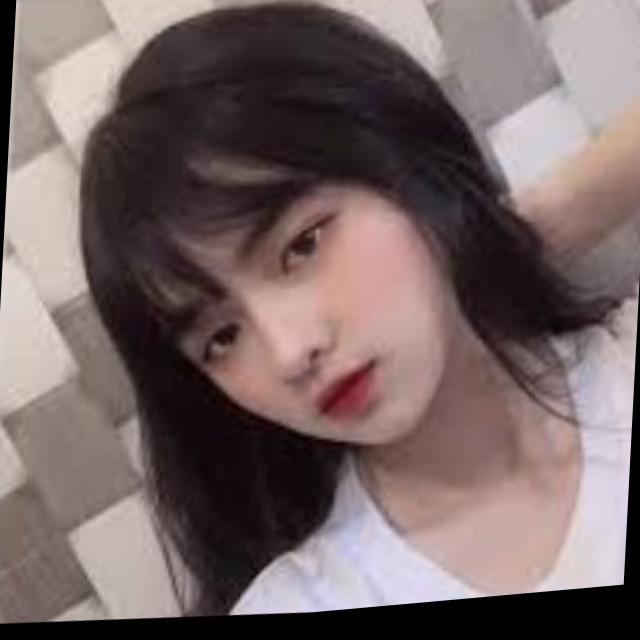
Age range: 13-20